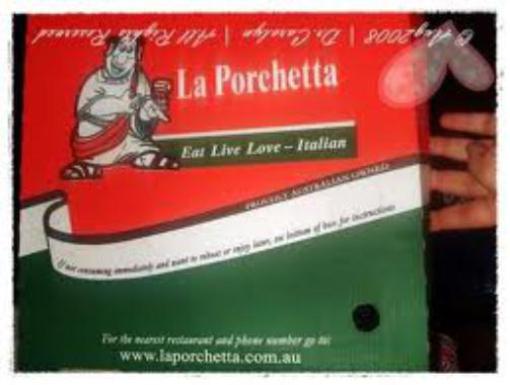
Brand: la porchetta
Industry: Food